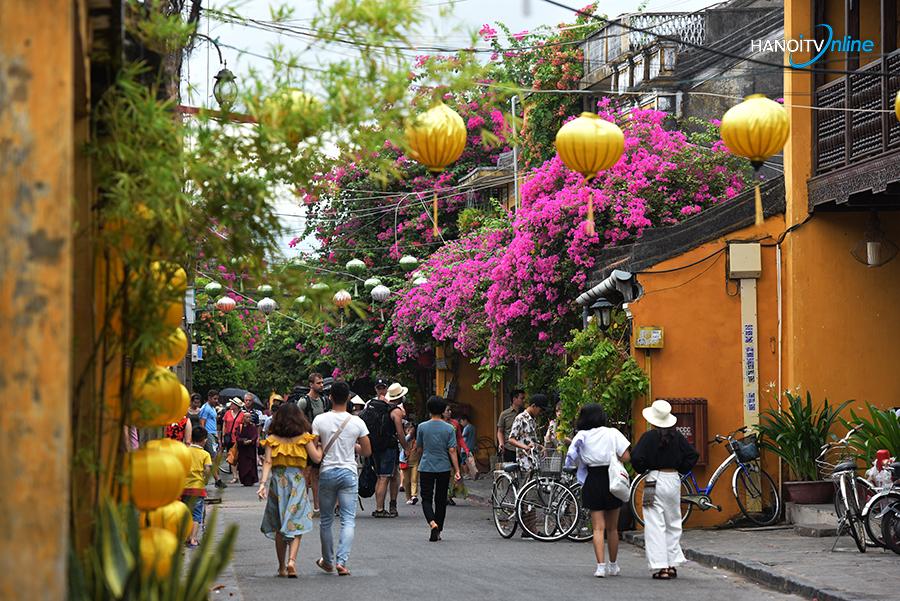
ở trên khu phố cổ có sự xuất hiện của nhiều người đang đi bộ